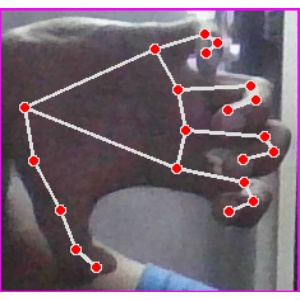
अक्षर: त